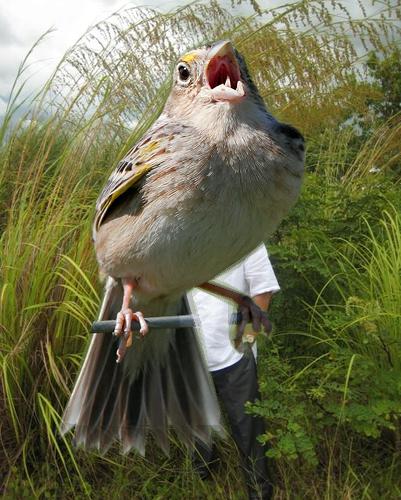
Bird species: Grasshopper_Sparrow
Bird type: landbird
Background: land